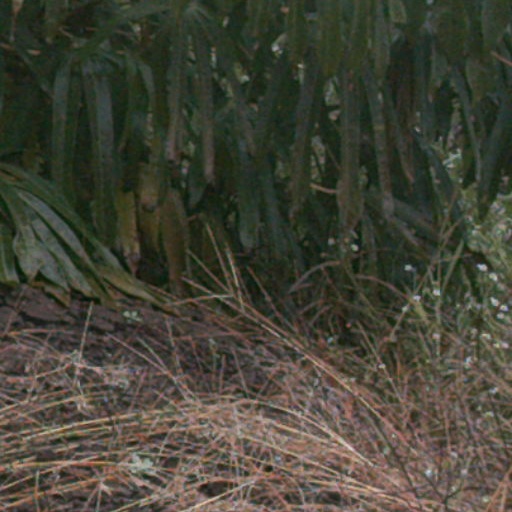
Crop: cassava